Cat O'Nine Tails (novel)

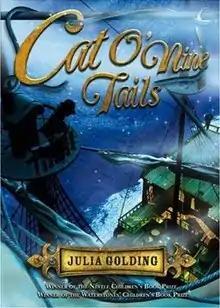
First edition

Cat O'Nine Tails is the fourth book in the "Cat Royal" series written by Julia Golding. In this story the protagonist, Cat, dances at a ball, dresses as a boy, and meets an Indian tribe.